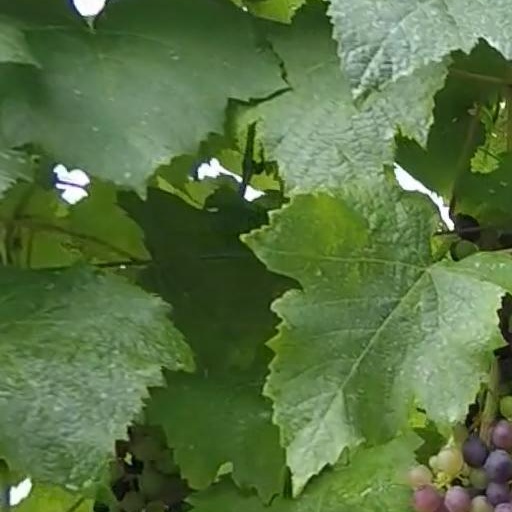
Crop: grape